Sierra Minera de Cartagena-La Unión

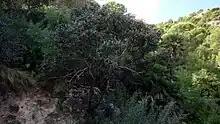
Holm oaks, "palmitos" and Aleppo pines in the Cabezo del Horno (Calblanque).

In the 1950s, mining activity was reactivated again. The French capital company Peñarroya took ownership of a large part of the mining sierra. This concentration of ownership and the introduction of new mining technologies —some with serious environmental problems— allowed mining to become profitable again until the 1980s when, due to the economic crisis caused by the increase in oil prices and the depletion of the deposits, the mines were definitively closed and declared a Good of Cultural Interest, with the consideration of historical site of the Industrial Heritage of the Cartagena-La Unión Mines. The definitive declaration took place in 2015. In 1988, the Peñarroya company sold the property of all its mining operations to Portmán Golf, a real estate developer.